John Dalling

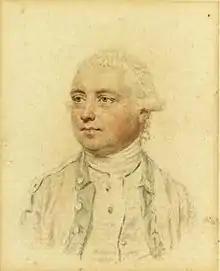
Sir John Dalling, 1780

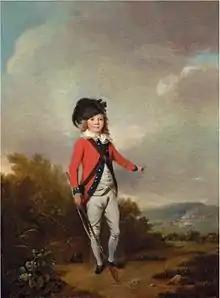
Lieutenant John Windham Dalling (1769–1786), eldest son and heir apparent of the 1st Baronet, who died at Madras, India, aged 17. Portrait by Philip Reinagle (1749–1833)

General Sir John Dalling, 1st Baronet ( 1731 – 16 January 1798) was a British Army officer and colonial administrator.